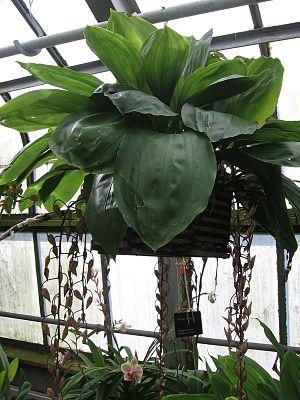
Gongora unicolor, vue d'ensemble, Jardin botanique de Montréal.